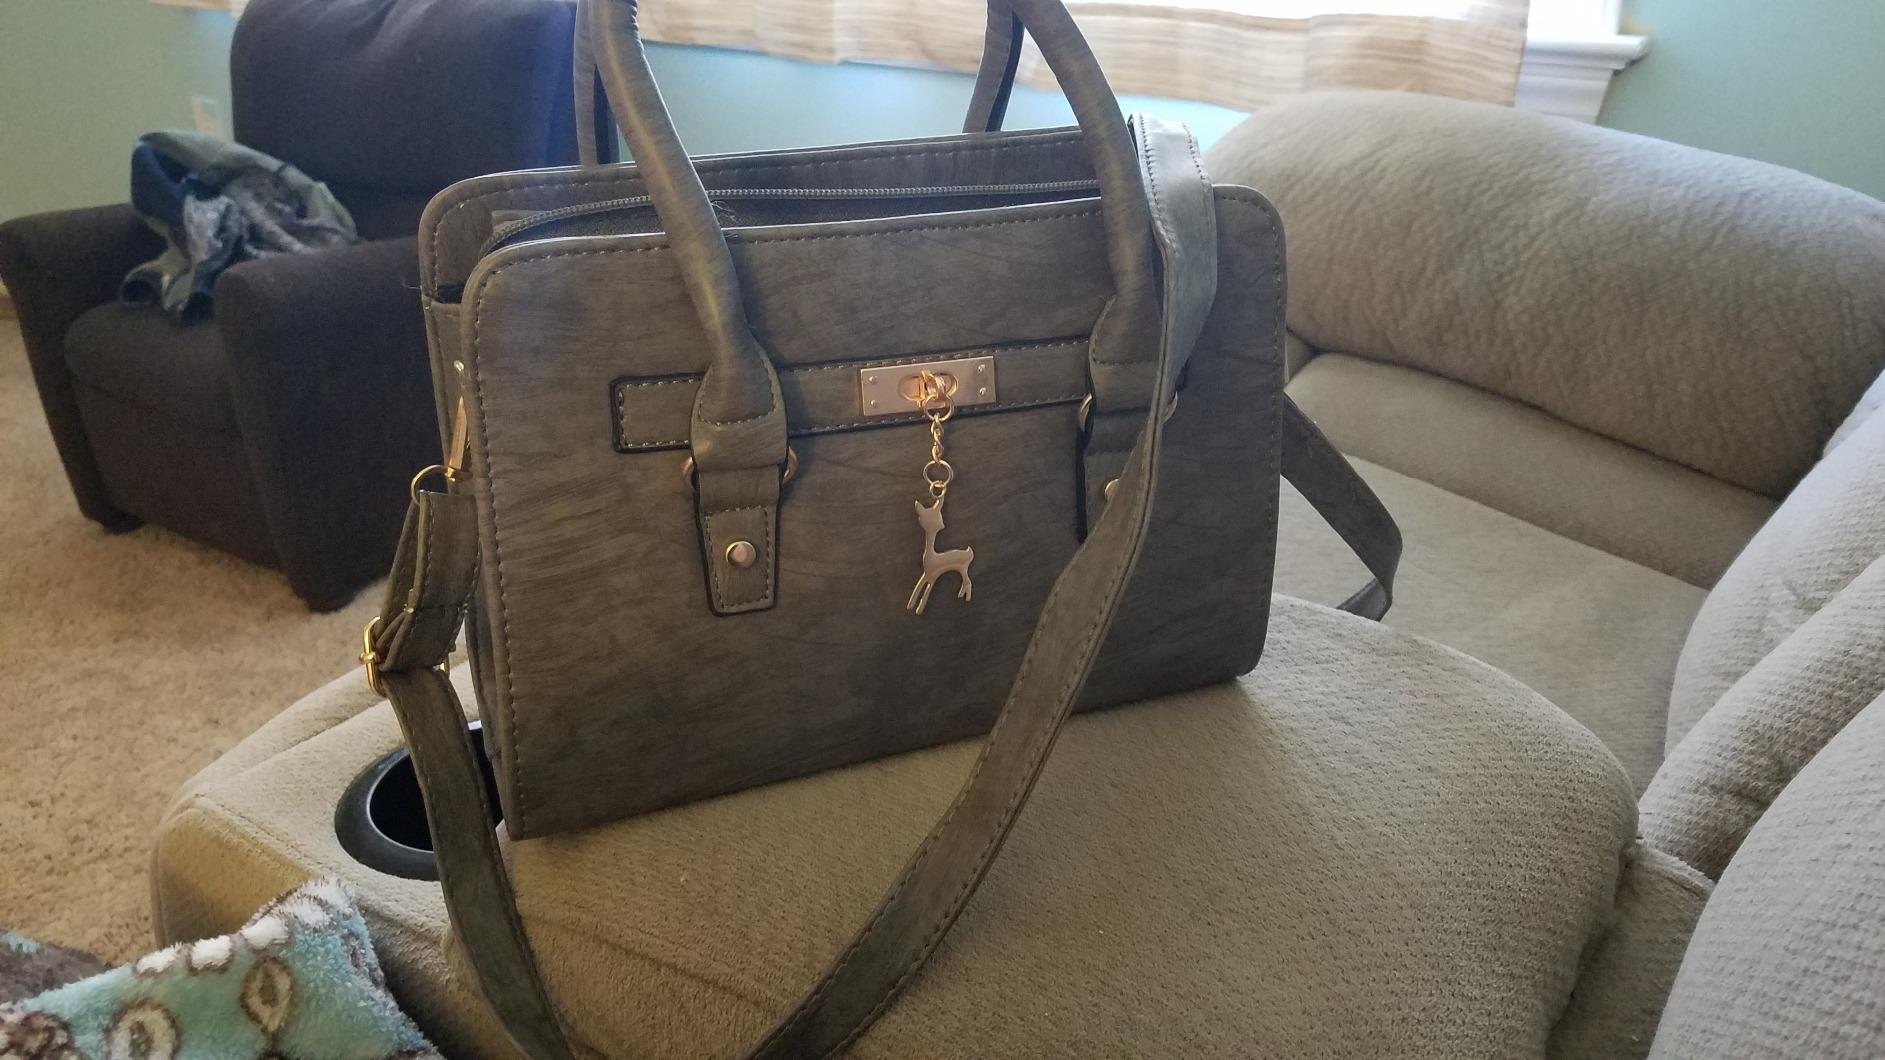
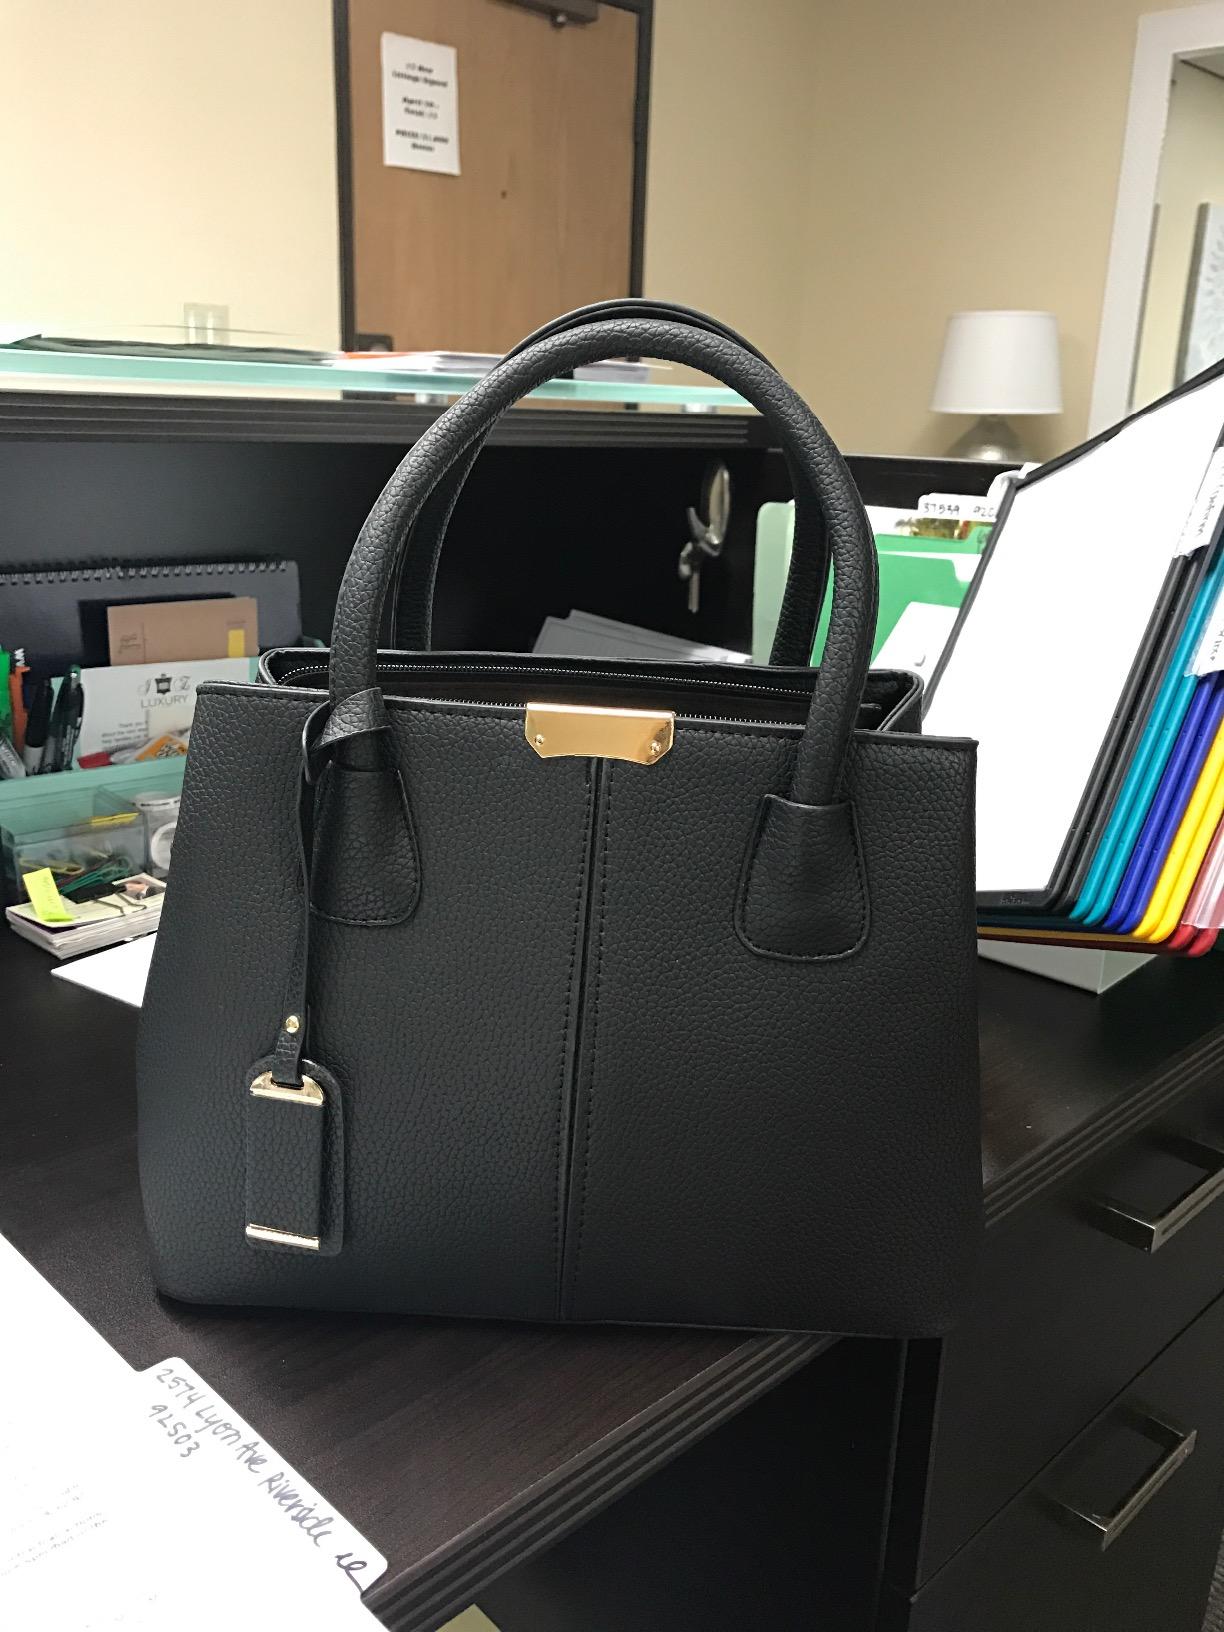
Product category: accessories_handbag
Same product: no